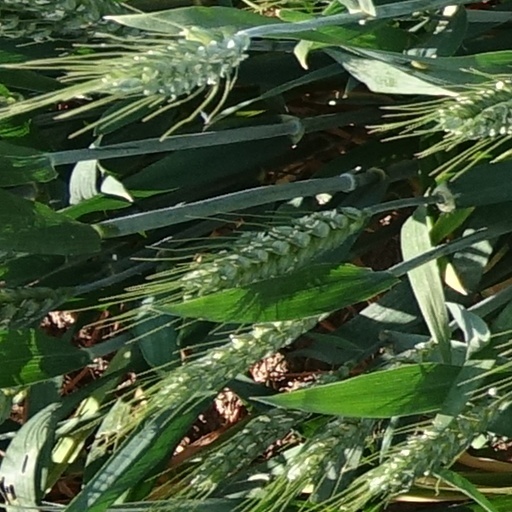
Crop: wheat